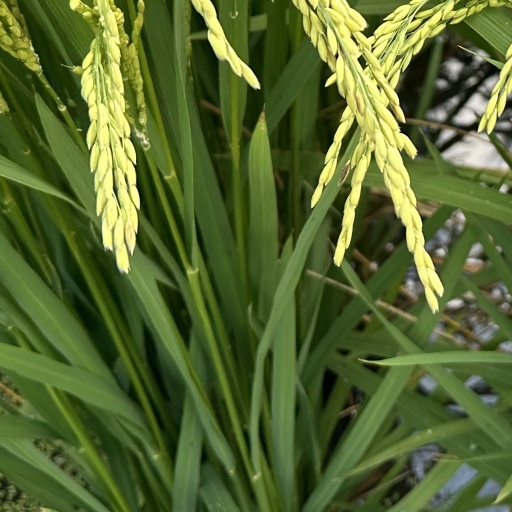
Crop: rice